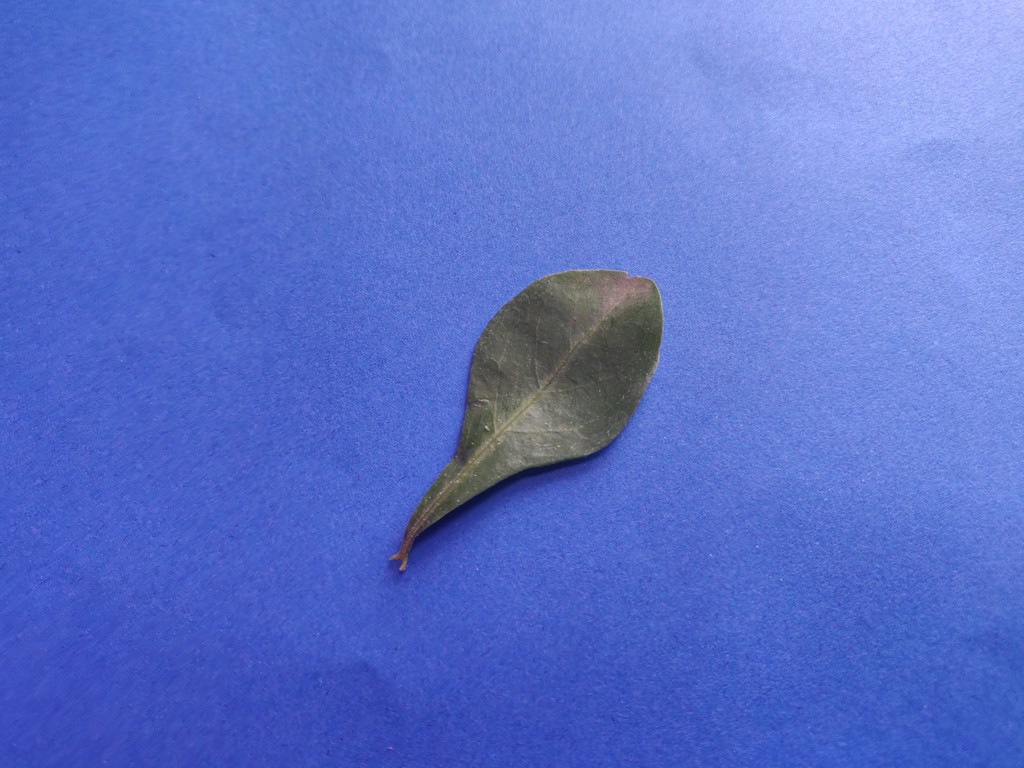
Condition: Healthy
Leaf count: single
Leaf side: front